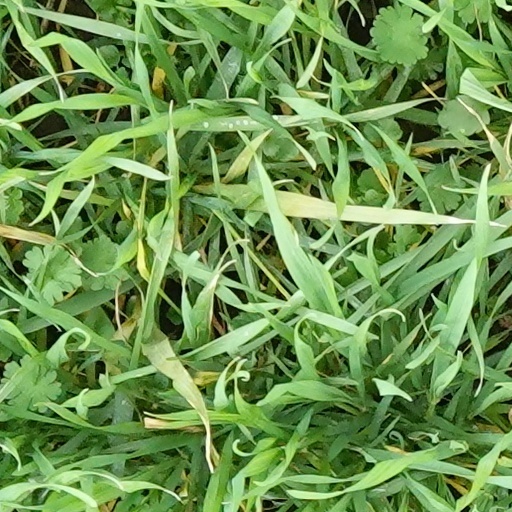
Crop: wheat